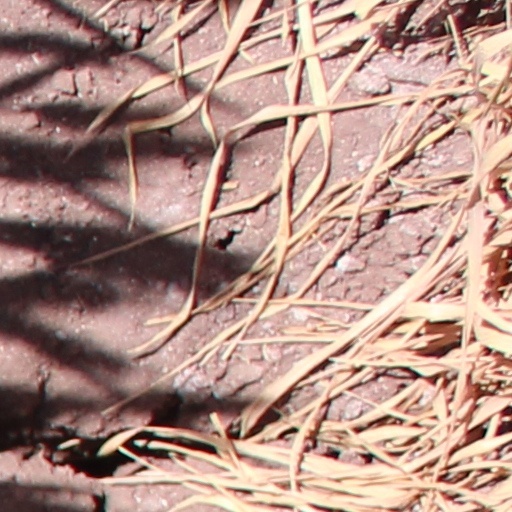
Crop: wheat